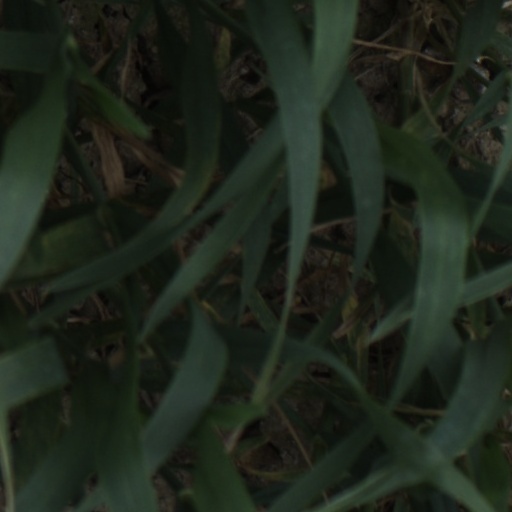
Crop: wheat